Membrane transport protein

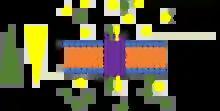
This picture represents symport. The yellow triangle shows the concentration gradient for the yellow circles while the green triangle shows the concentration gradient for the green circles and the purple rods are the transport protein bundle. The green circles are moving against their concentration gradient through a transport protein which requires energy while the yellow circles move down their concentration gradient which releases energy. The yellow circles produce more energy through chemiosmosis than what is required to move the green circles so the movement is coupled and some energy is cancelled out. One example is the lactose permease which allows protons to go down its concentration gradient into the cell while also pumping lactose into the cell.

Pores are continuously open to these both environment, because they do not undergo conformational changes. They are always open and active.